Nonvolatile BIOS memory

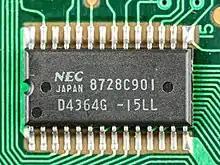
NEC D4364G 8192 x 8 Bit Static CMOS RAM

Nonvolatile BIOS memory refers to a small memory on PC motherboards that is used to store BIOS settings. It is traditionally called CMOS RAM because it uses a volatile, low-power complementary metal–oxide–semiconductor (CMOS) SRAM (such as the Motorola MC146818 or similar) powered by a small battery when system and standby power is off. It is referred to as non-volatile memory or NVRAM because, after the system loses power, it does retain state by virtue of the CMOS battery. When the battery fails, BIOS settings are reset to their defaults. The battery can also be used to power a real time clock (RTC) and the RTC, NVRAM and battery may be integrated into a single component. The name CMOS memory comes from the technology used to make the memory, which is easier to say than NVRAM.